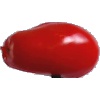
Label: Tomato 2